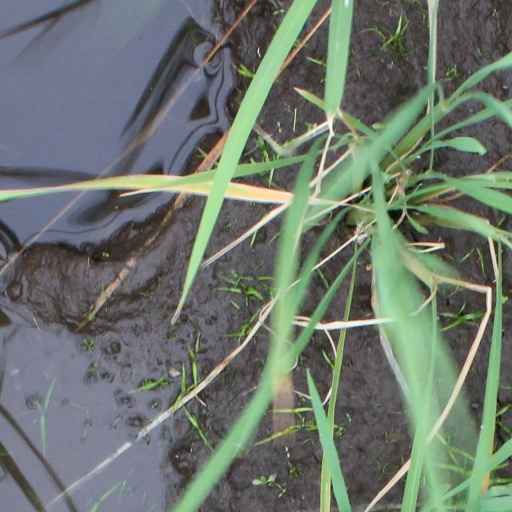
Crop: rice